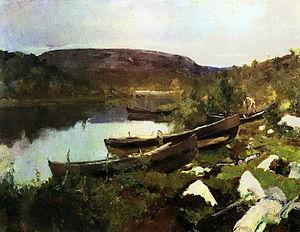
Petchenga est une commune urbaine de l'oblast de Mourmansk, en Russie, qui dépend du raïon de Petchenga. Sa population s'élevait à 3 268 habitants en 2019.
Tryphon de la Petchenga ou Tryphon de Kola, russe : Трифон Печенгский finnois : Pyhittäjä Trifon est un higoumène et un saint russe du XVIᵉ siècle qui évangélisa les samis dont les skolts en Laponie. Il est considéré comme le fondateur du monastère de la Petchenga. Fêtes le 15 décembre le 1ᵉʳ février.